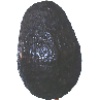
Label: avocado